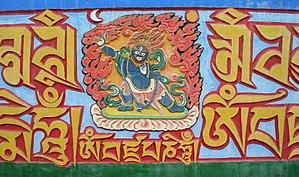
Mahakala est une déité Dharmapala protectrice du dharma dans le bouddhisme vajrayāna. Mahakala est aussi un des noms de Shiva dans l'hindouisme.
En psychologie, la colère est considérée comme une émotion secondaire, liée à une blessure physique ou psychique, un manque, une frustration et se caractérise généralement par une réaction vive entraînant des manifestations physiques ou psychologiques de la part de la personne concernée, celle-ci pouvant cependant être contenue, voire dissimulée.